Chryse and Argyre

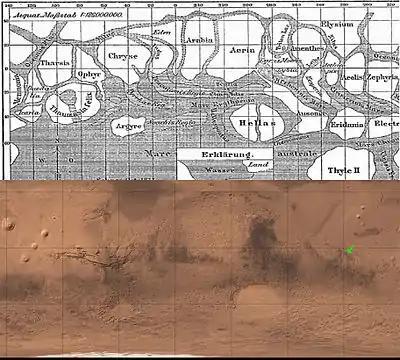
Schiaparelli's 1877 map matched with the actual surface of Mars as seen from orbit by Mariner 9. Chryse and Argyre are left of centre.

In 1877, Chryse and Argyre were recalled to life by the astronomer Giovanni Schiaparelli, who used the planetary opposition of that year to begin mapping the planet Mars. As an expert in ancient astronomy and geography, he was very familiar with classical legends and fabled lands and used them to name the features he could see through the telescope. He assumed that dark areas might be low flat "seas", as they are on the Moon, while "land" would be lighter. In particular, he noted several light patches that he took to be islands; he named the most striking circular one Hellas (for Greece) and two others Chryse and Argyre.